BC Rail

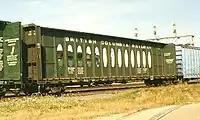
BCIT 871027 in interchange service on the Burlington Northern in 1992

In the early 1990s, the provincial government reduced subsidies to BC Rail. As a result, BC Rail, burdened with several money-losing services that it was required to operate, saw its debtload grow more than sixfold between 1991 and 2001.